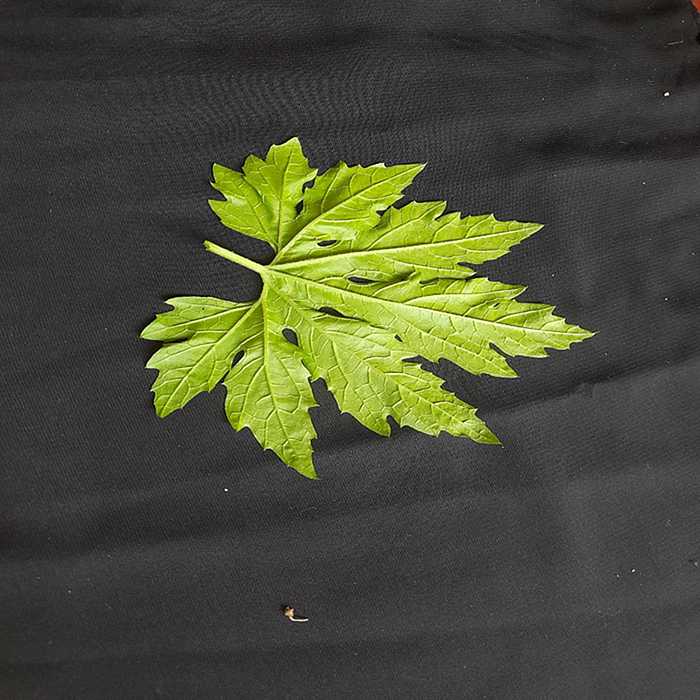
Plant: Bitter Gourd
Label: Fresh leaf